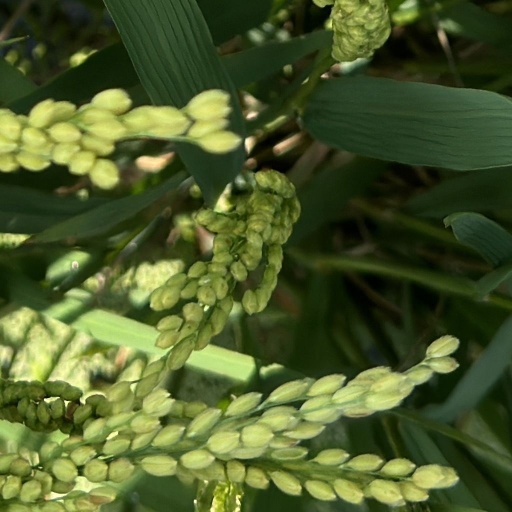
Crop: rice